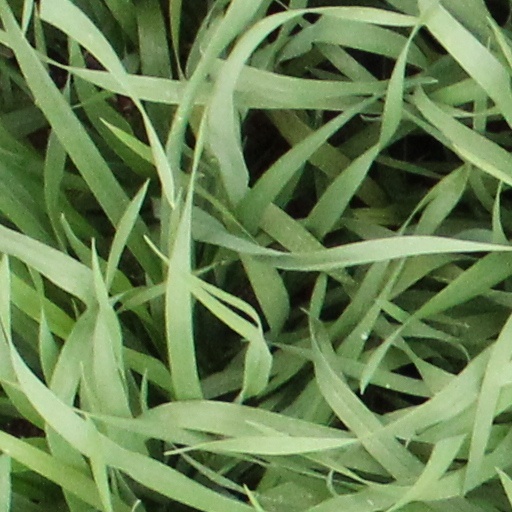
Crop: wheat